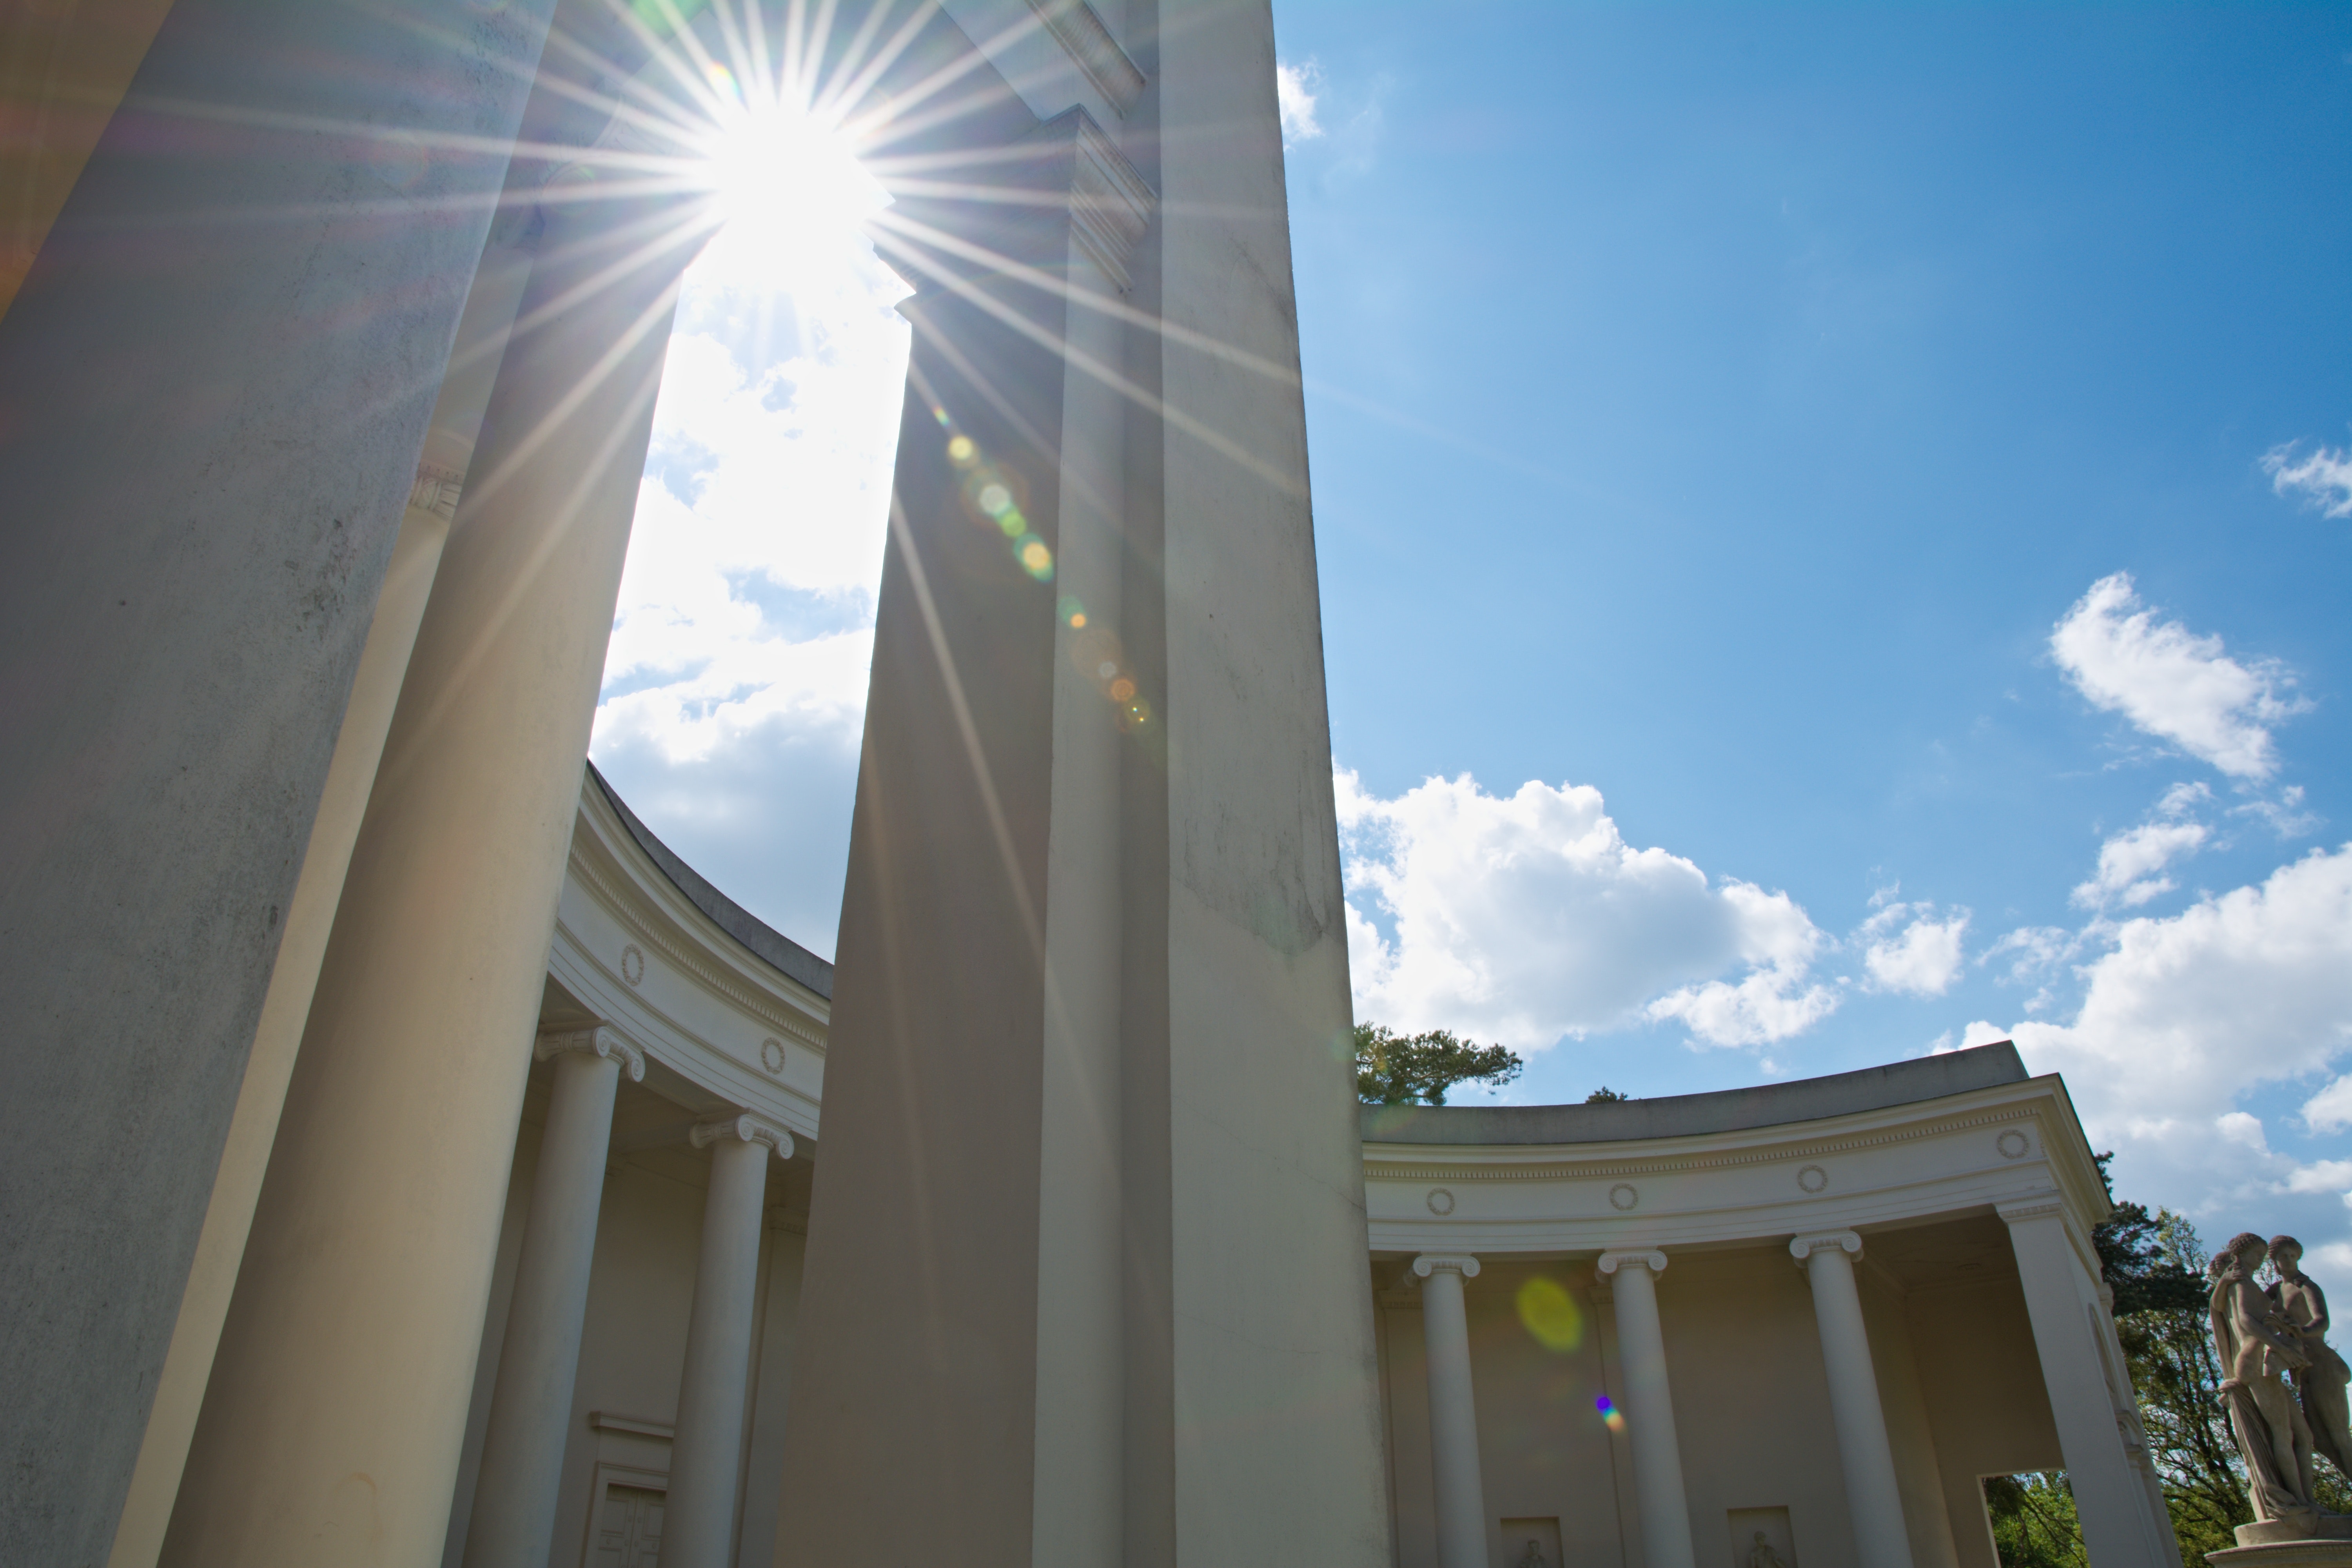
daytime, sky, architecture, light, landmark, building, sunlight, column, classical architecture, tree, photography, facade, monument, place of worship, plant, church, daylighting, memorial, window, house, tourist attraction, city, arch